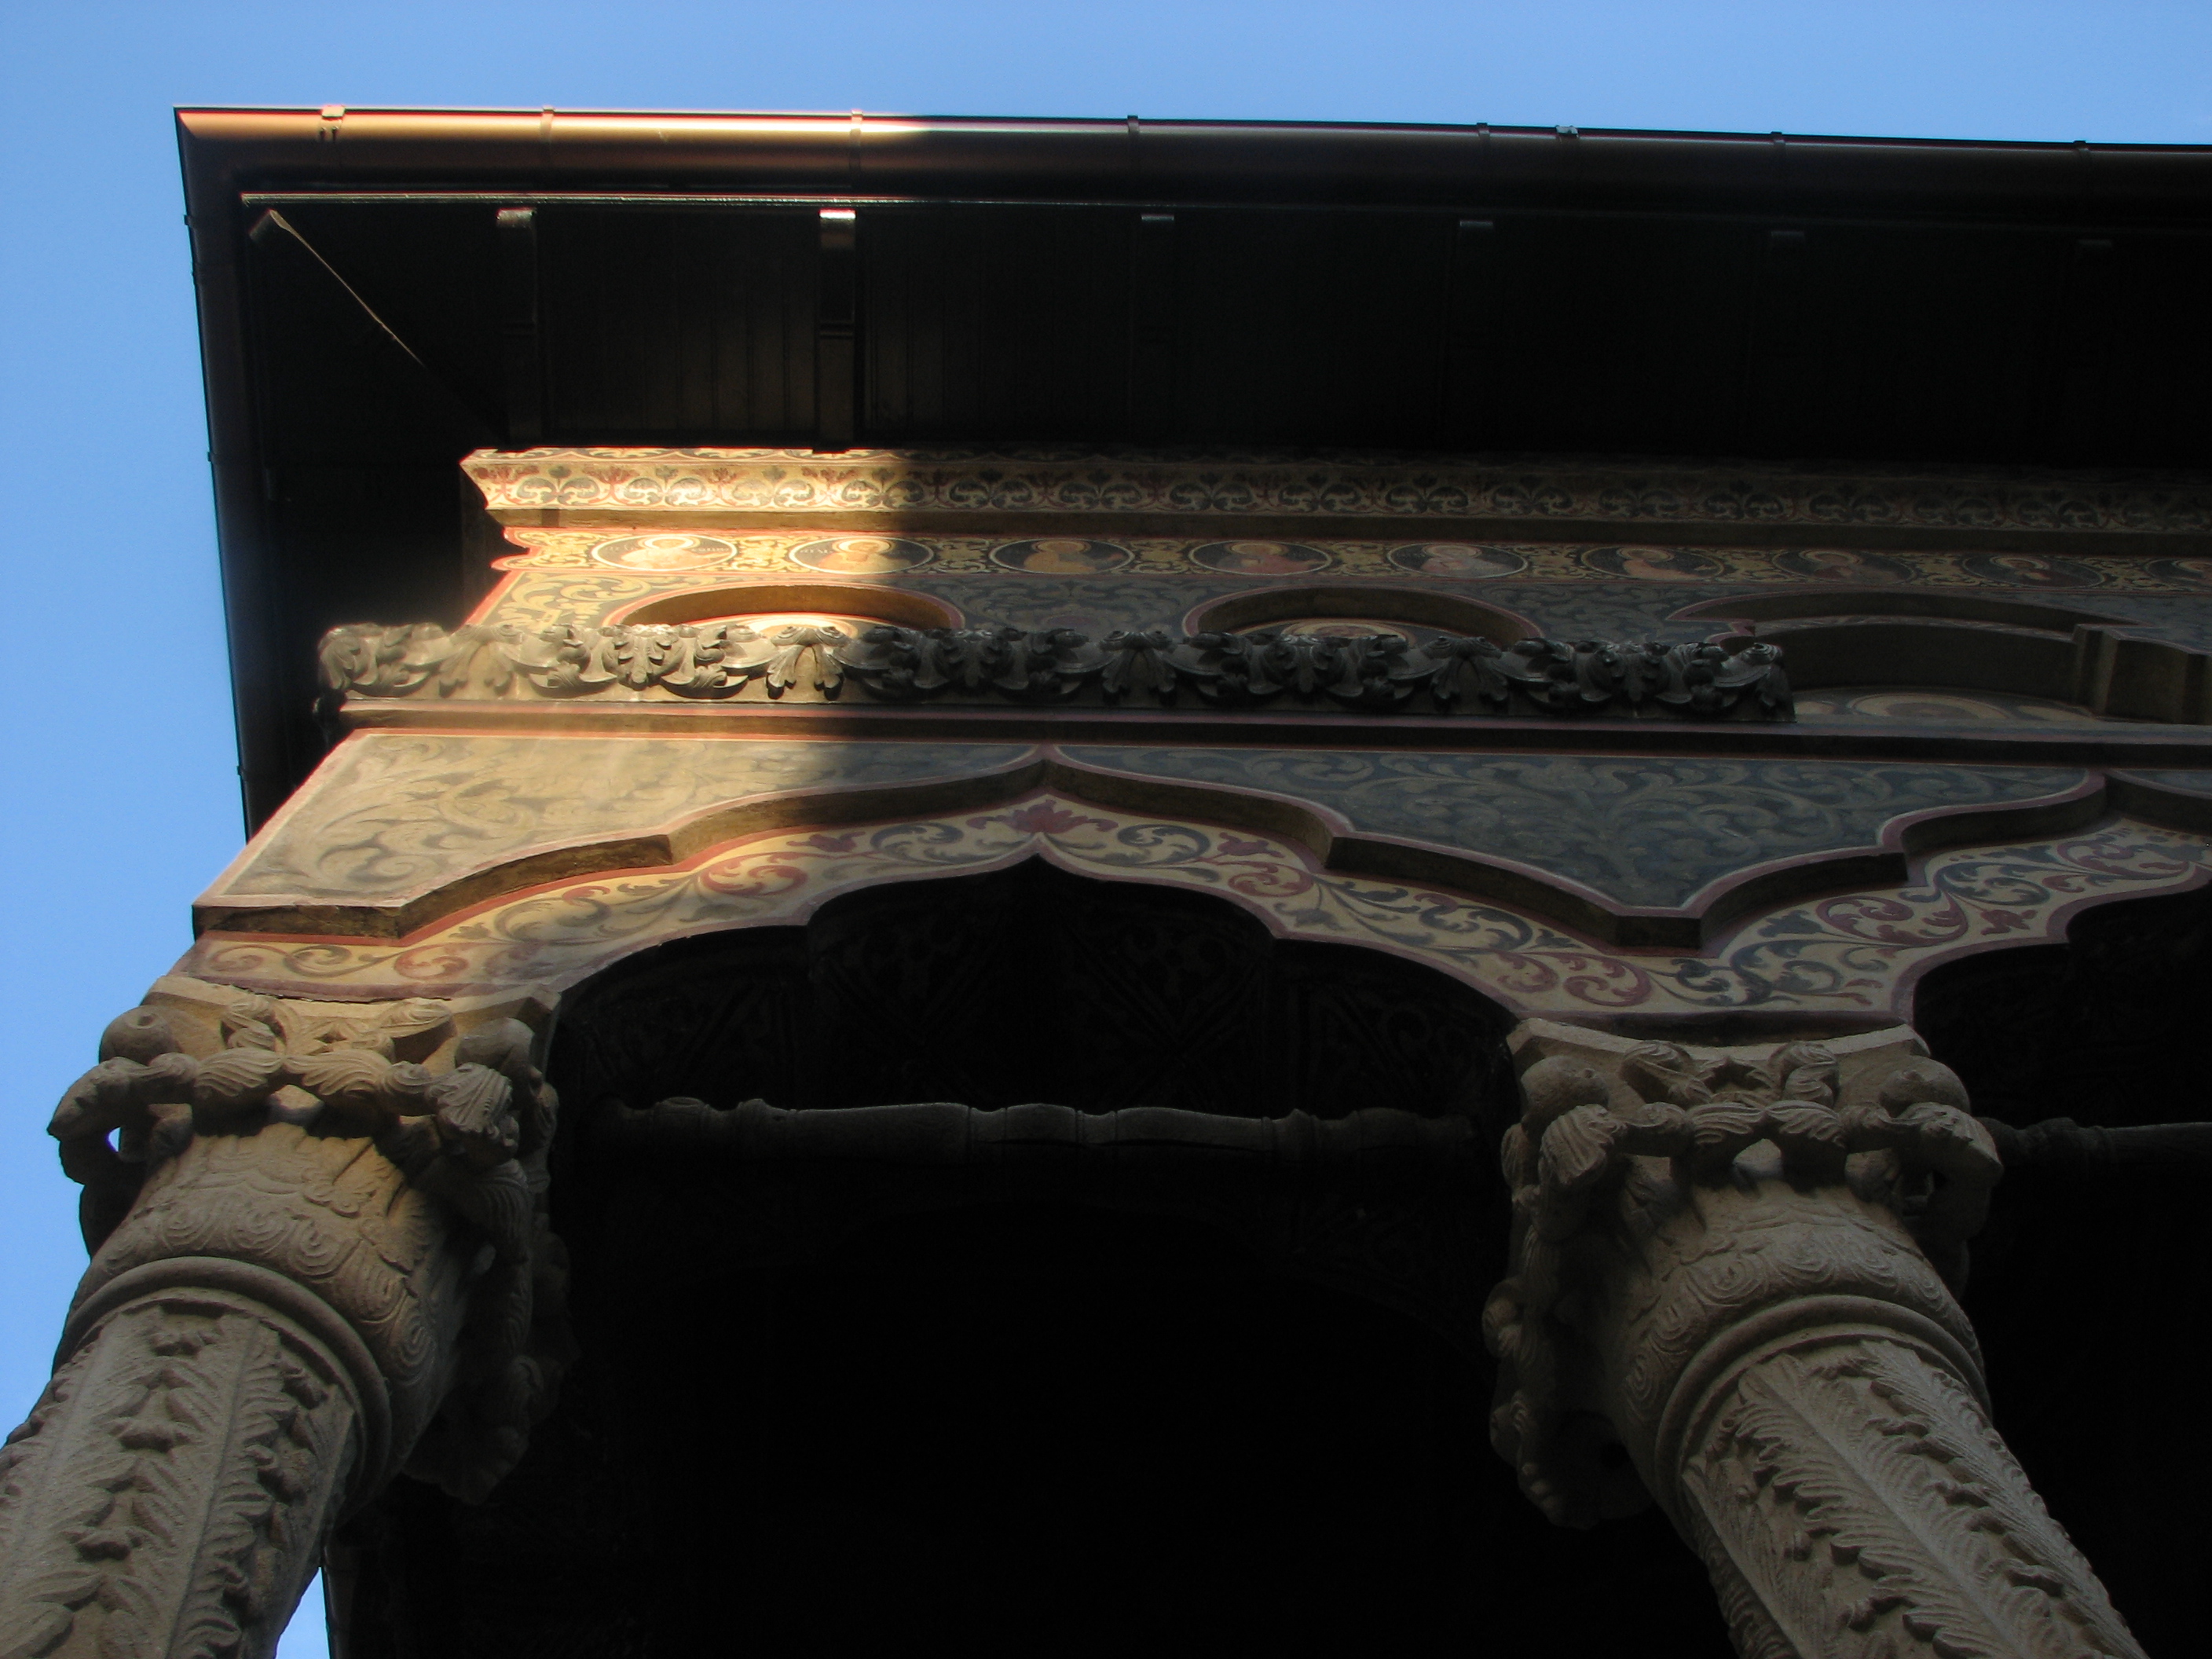
architecture, structure, wood, photography, building, photo, europe, statue, column, religion, church, christian, photos, religious, free, de, temple, churches, fotografie, christianity, romana, orthodox, eastern, carving, romania, bor, biserica, arhitectura, orthodoxy, romanian, ortodoxa, ortodox, ortodoxia, ortodoxie, ecclesiastical, bisericeasc, cladire, edificiu, stavropoleos, cre tinism, cre tin, ancient history